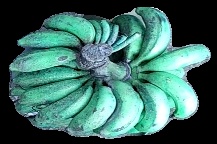
Variety: rasbale
Grade: grade3